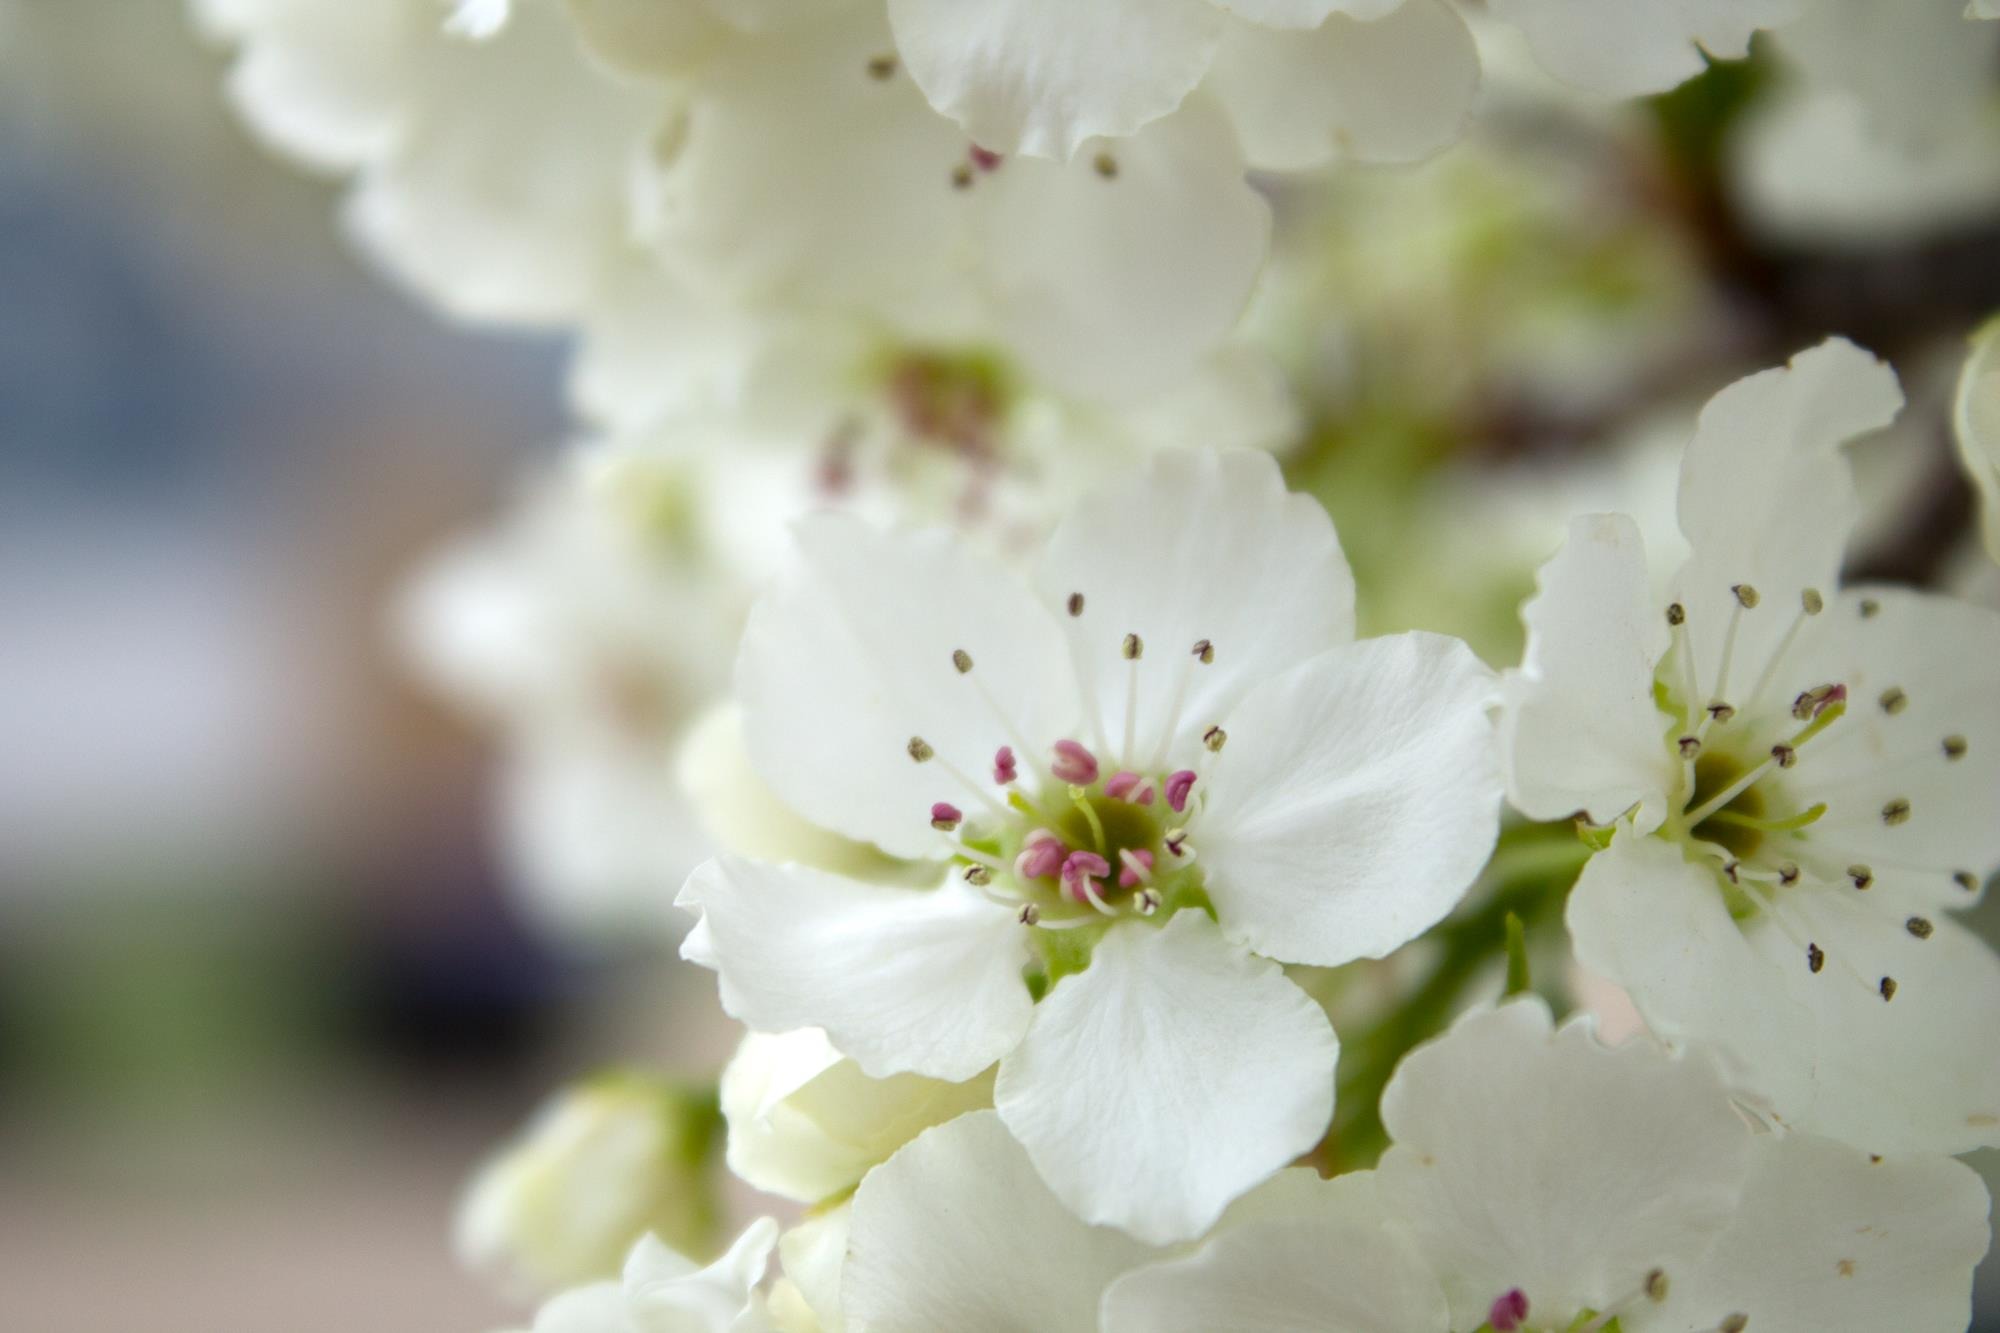
branch, blossom, plant, white, fruit, flower, petal, food, spring, produce, small, botany, blooming, flora, cherry blossom, close up, macro photography, apple blossom, flowering plant